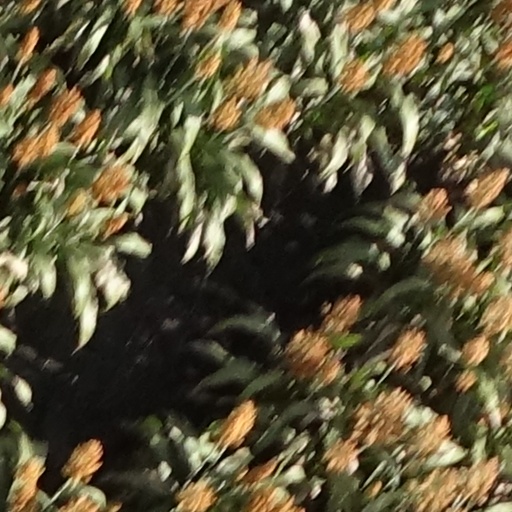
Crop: sorghum